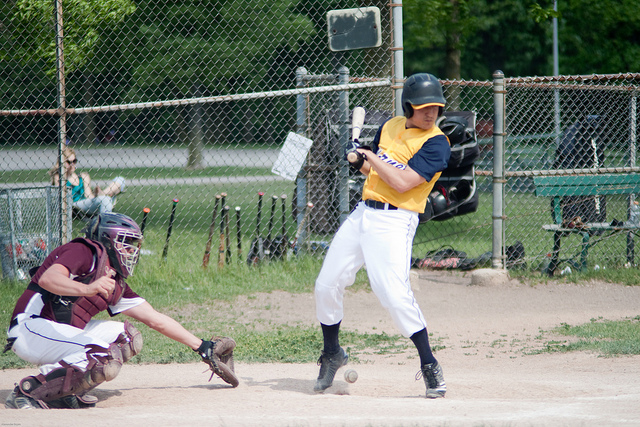
cầu thủ đánh bóng đang xoay người để đánh bóng